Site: brandenburg
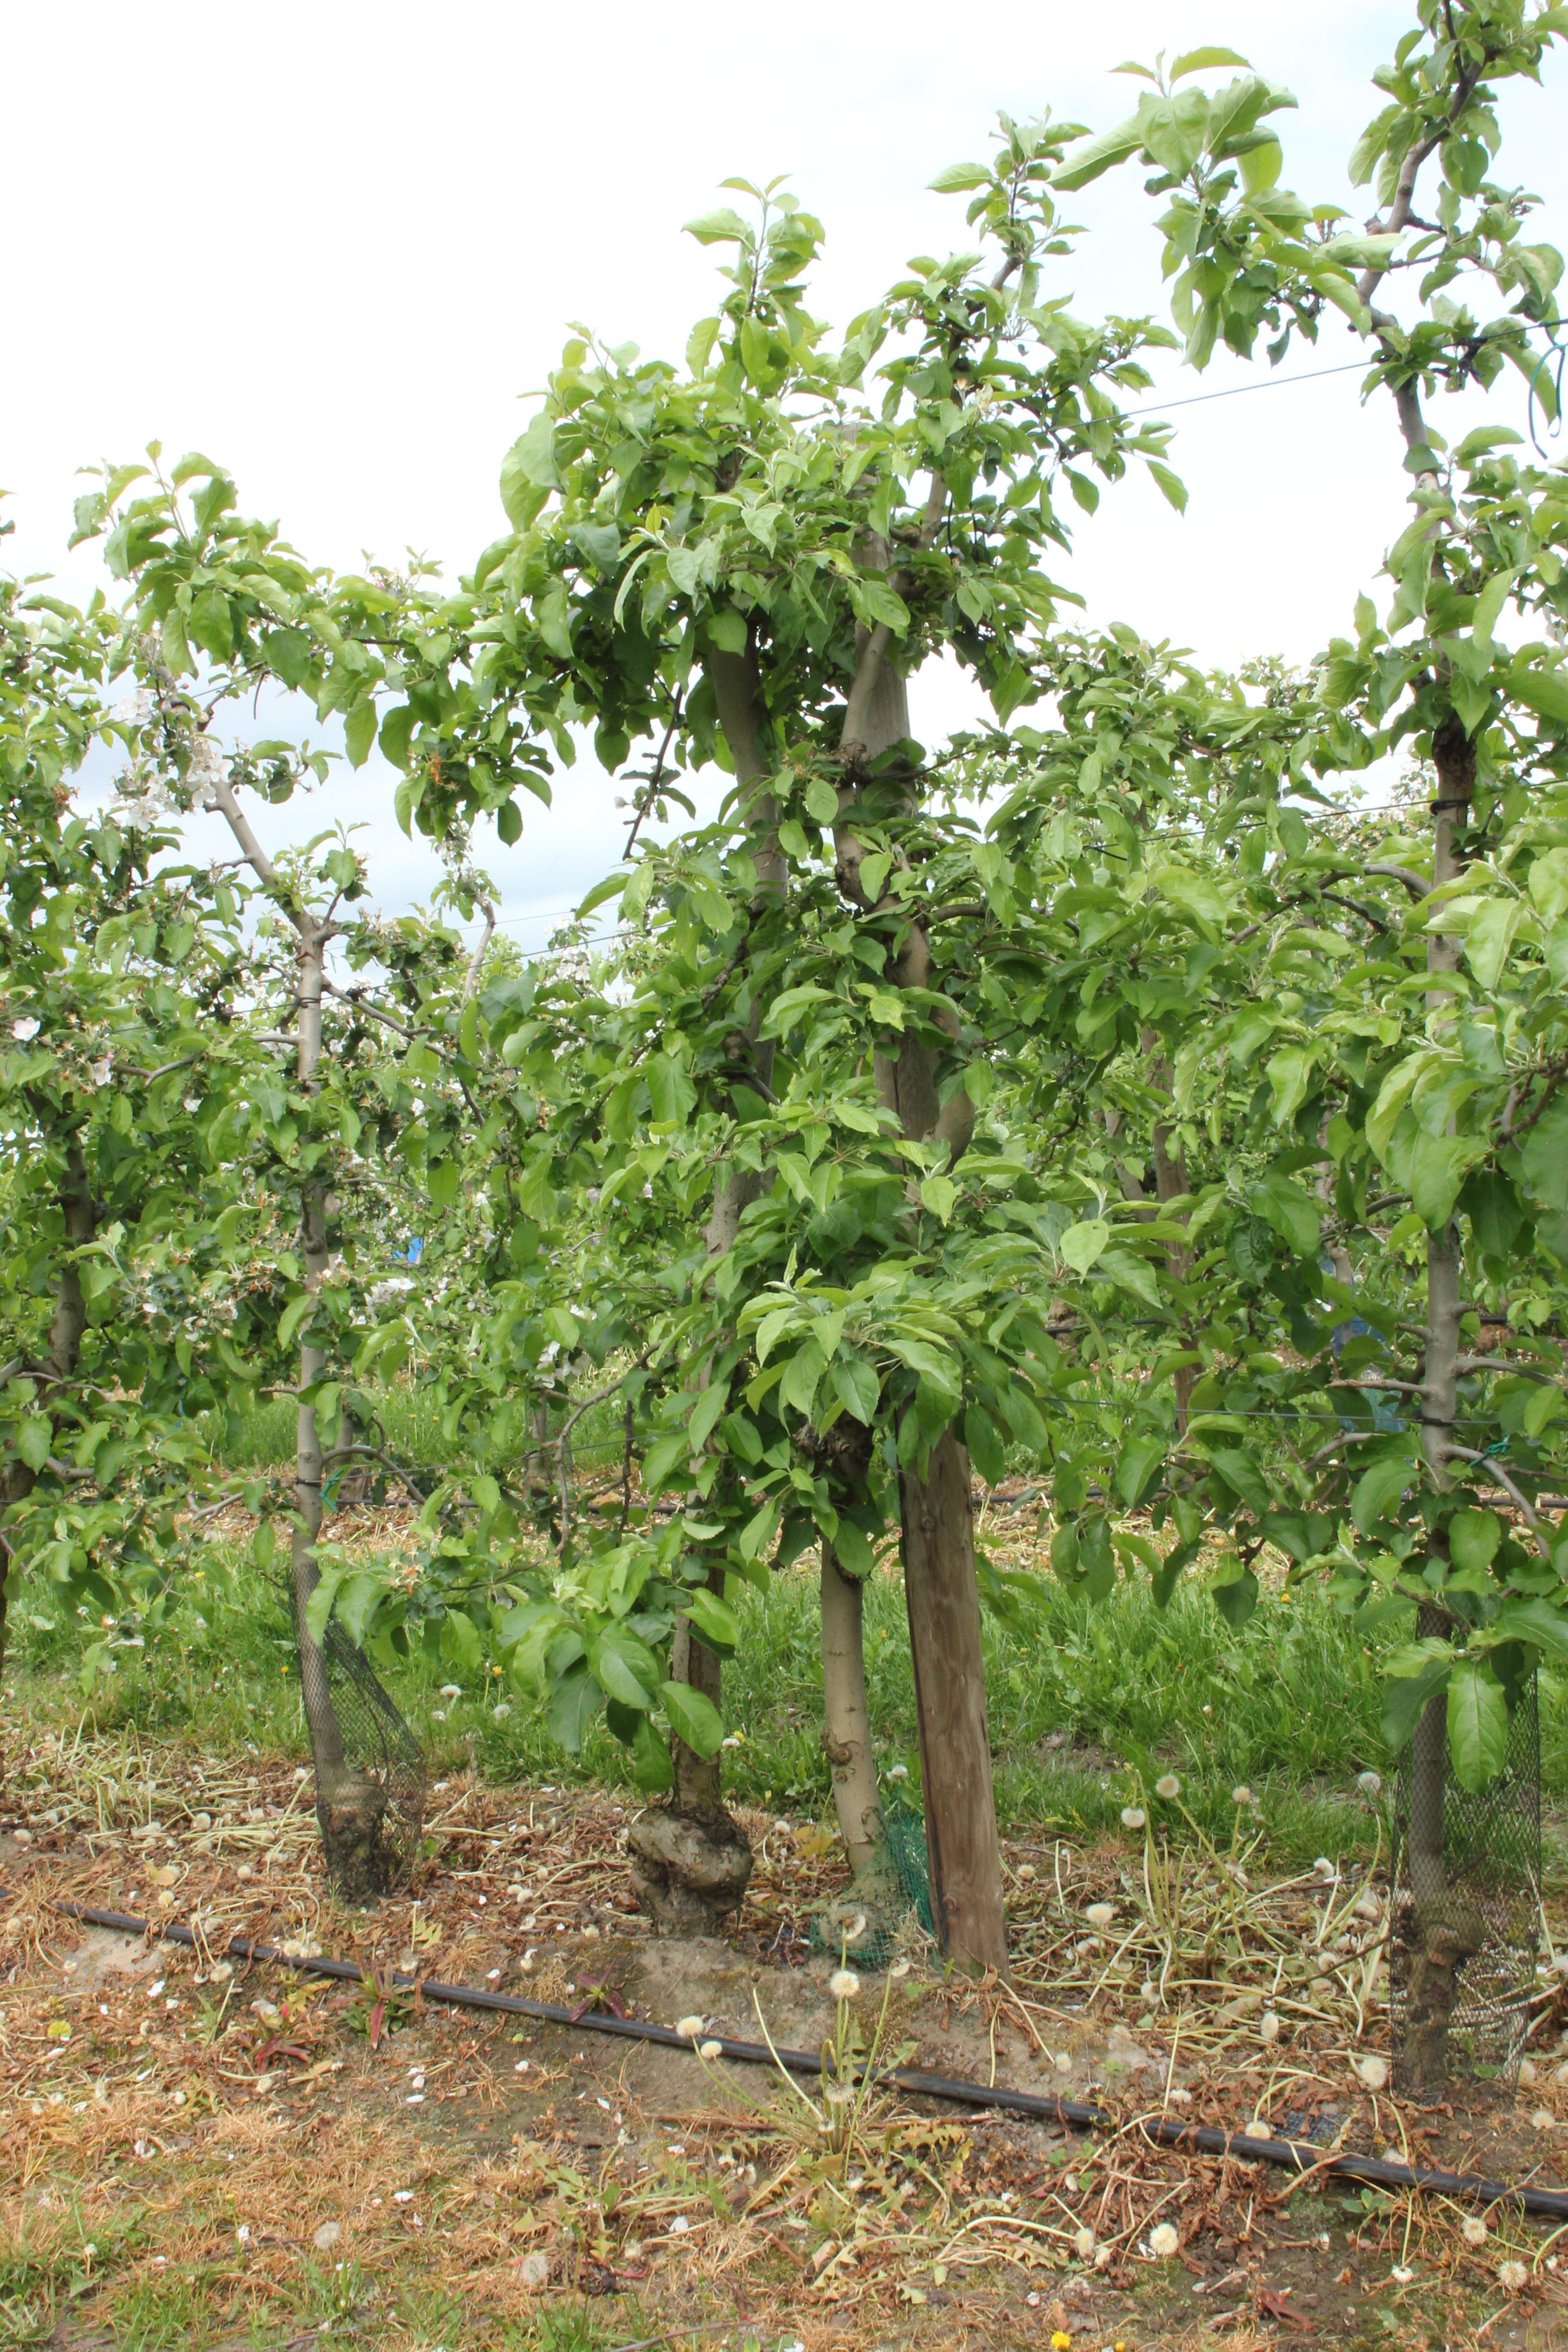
Growth stage (BBCH 67): Flowering